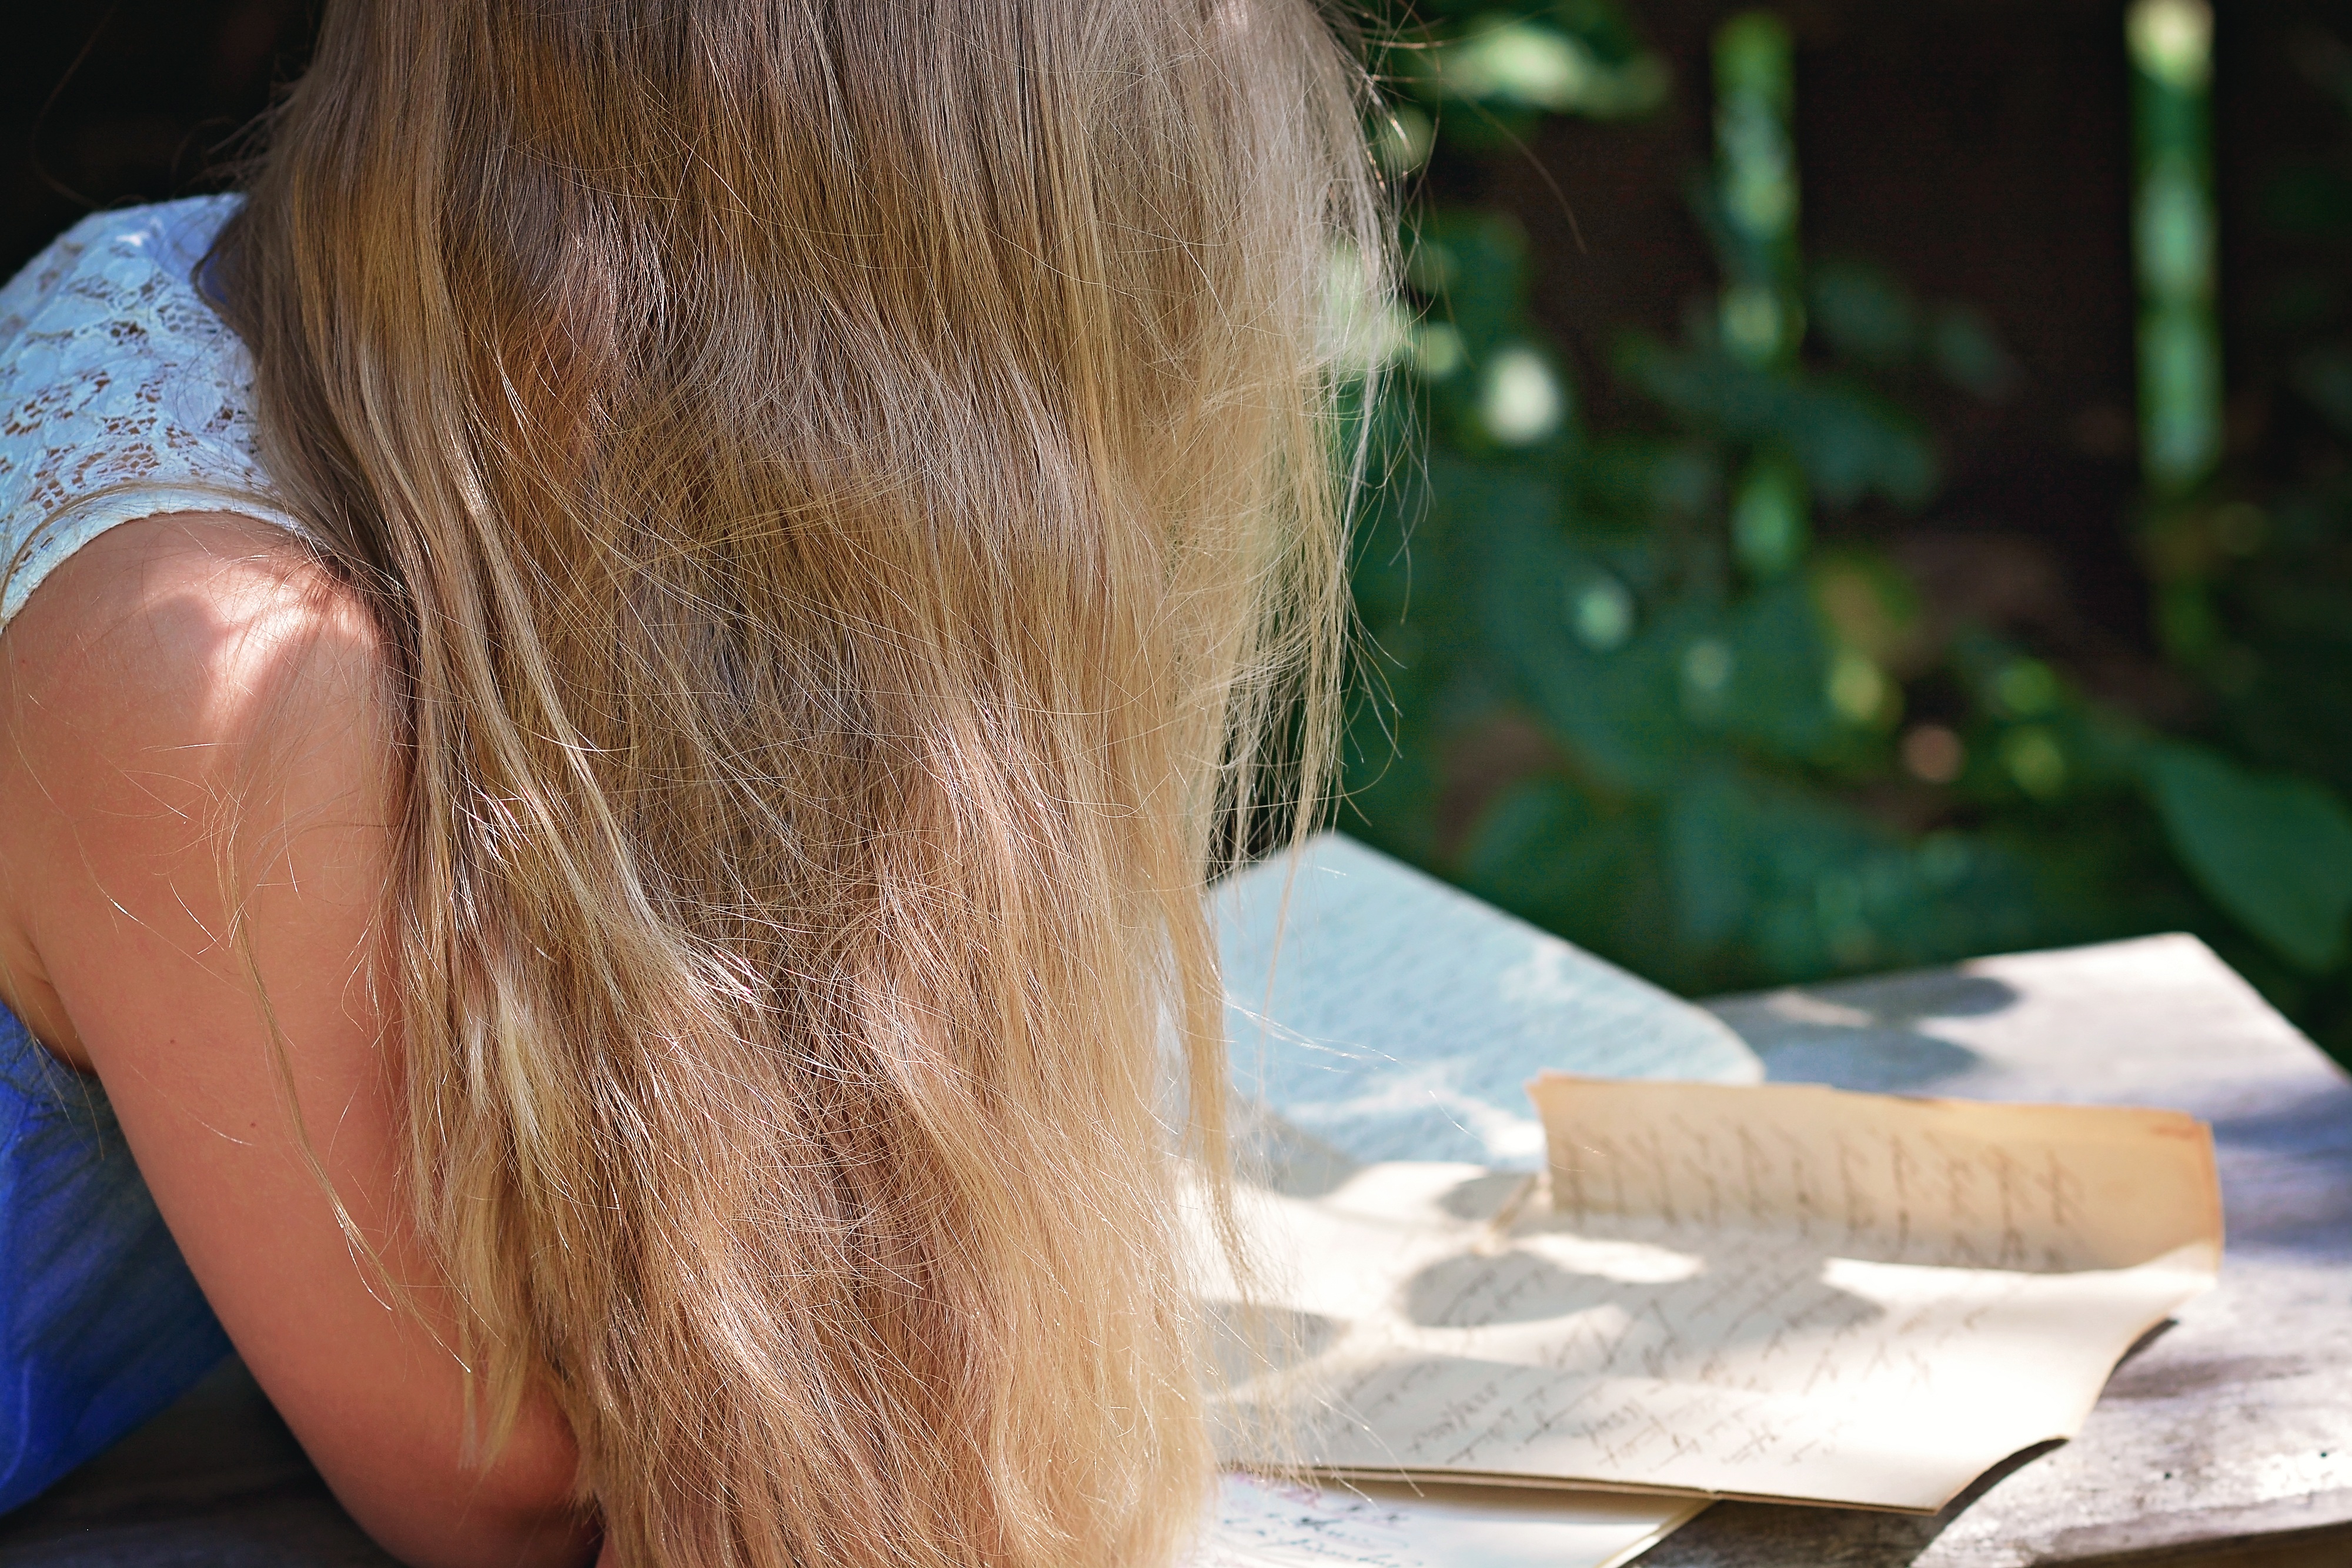
hand, read, person, girl, hair, female, spring, color, human, garden, close, hairstyle, long hair, close up, human body, eye, head, skin, beauty, letters, blond, out, organ, interaction, sense, human action